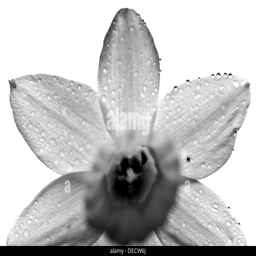
black and white still life image of a daffodil